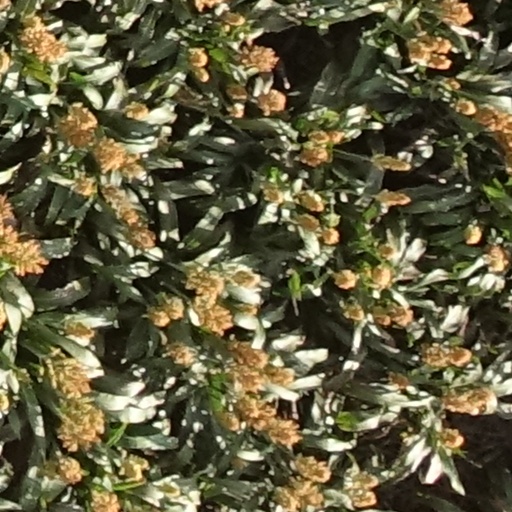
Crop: sorghum